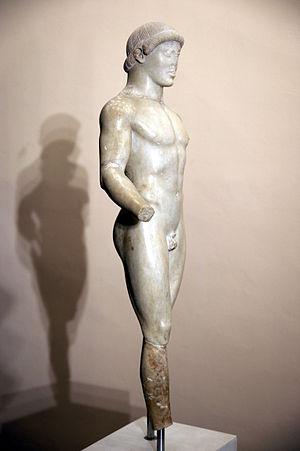
L'Éphèbe d'Agrigente est une statue d'éphèbe en marbre du Vᵉ siècle av. J.-C., découverte à Agrigente et conservée au Musée archéologique régional d'Agrigente.